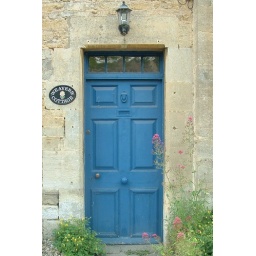
A blue door in Bilbury England. It is an entrance to one of the Weavers Cottages..